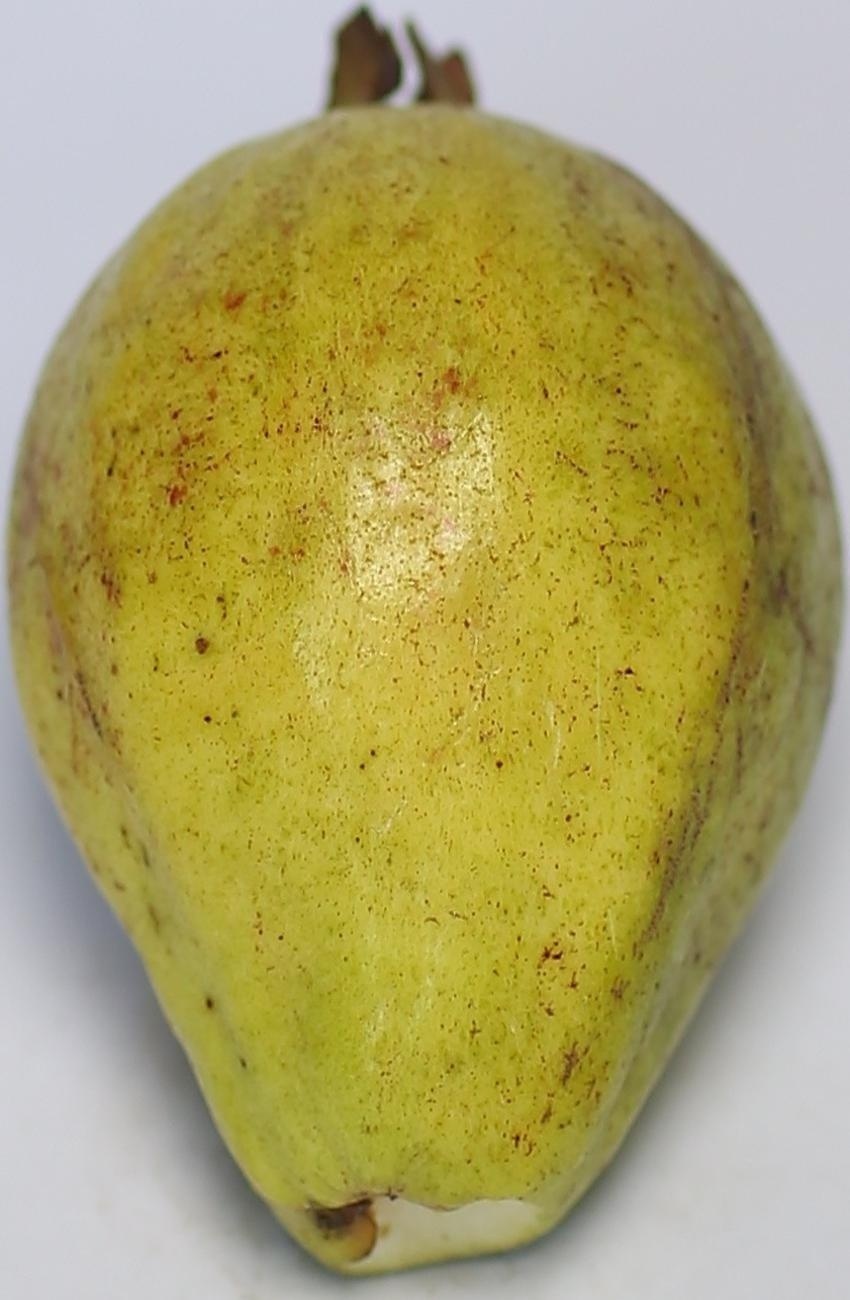
Maturity: mature-green
Variety: riyali